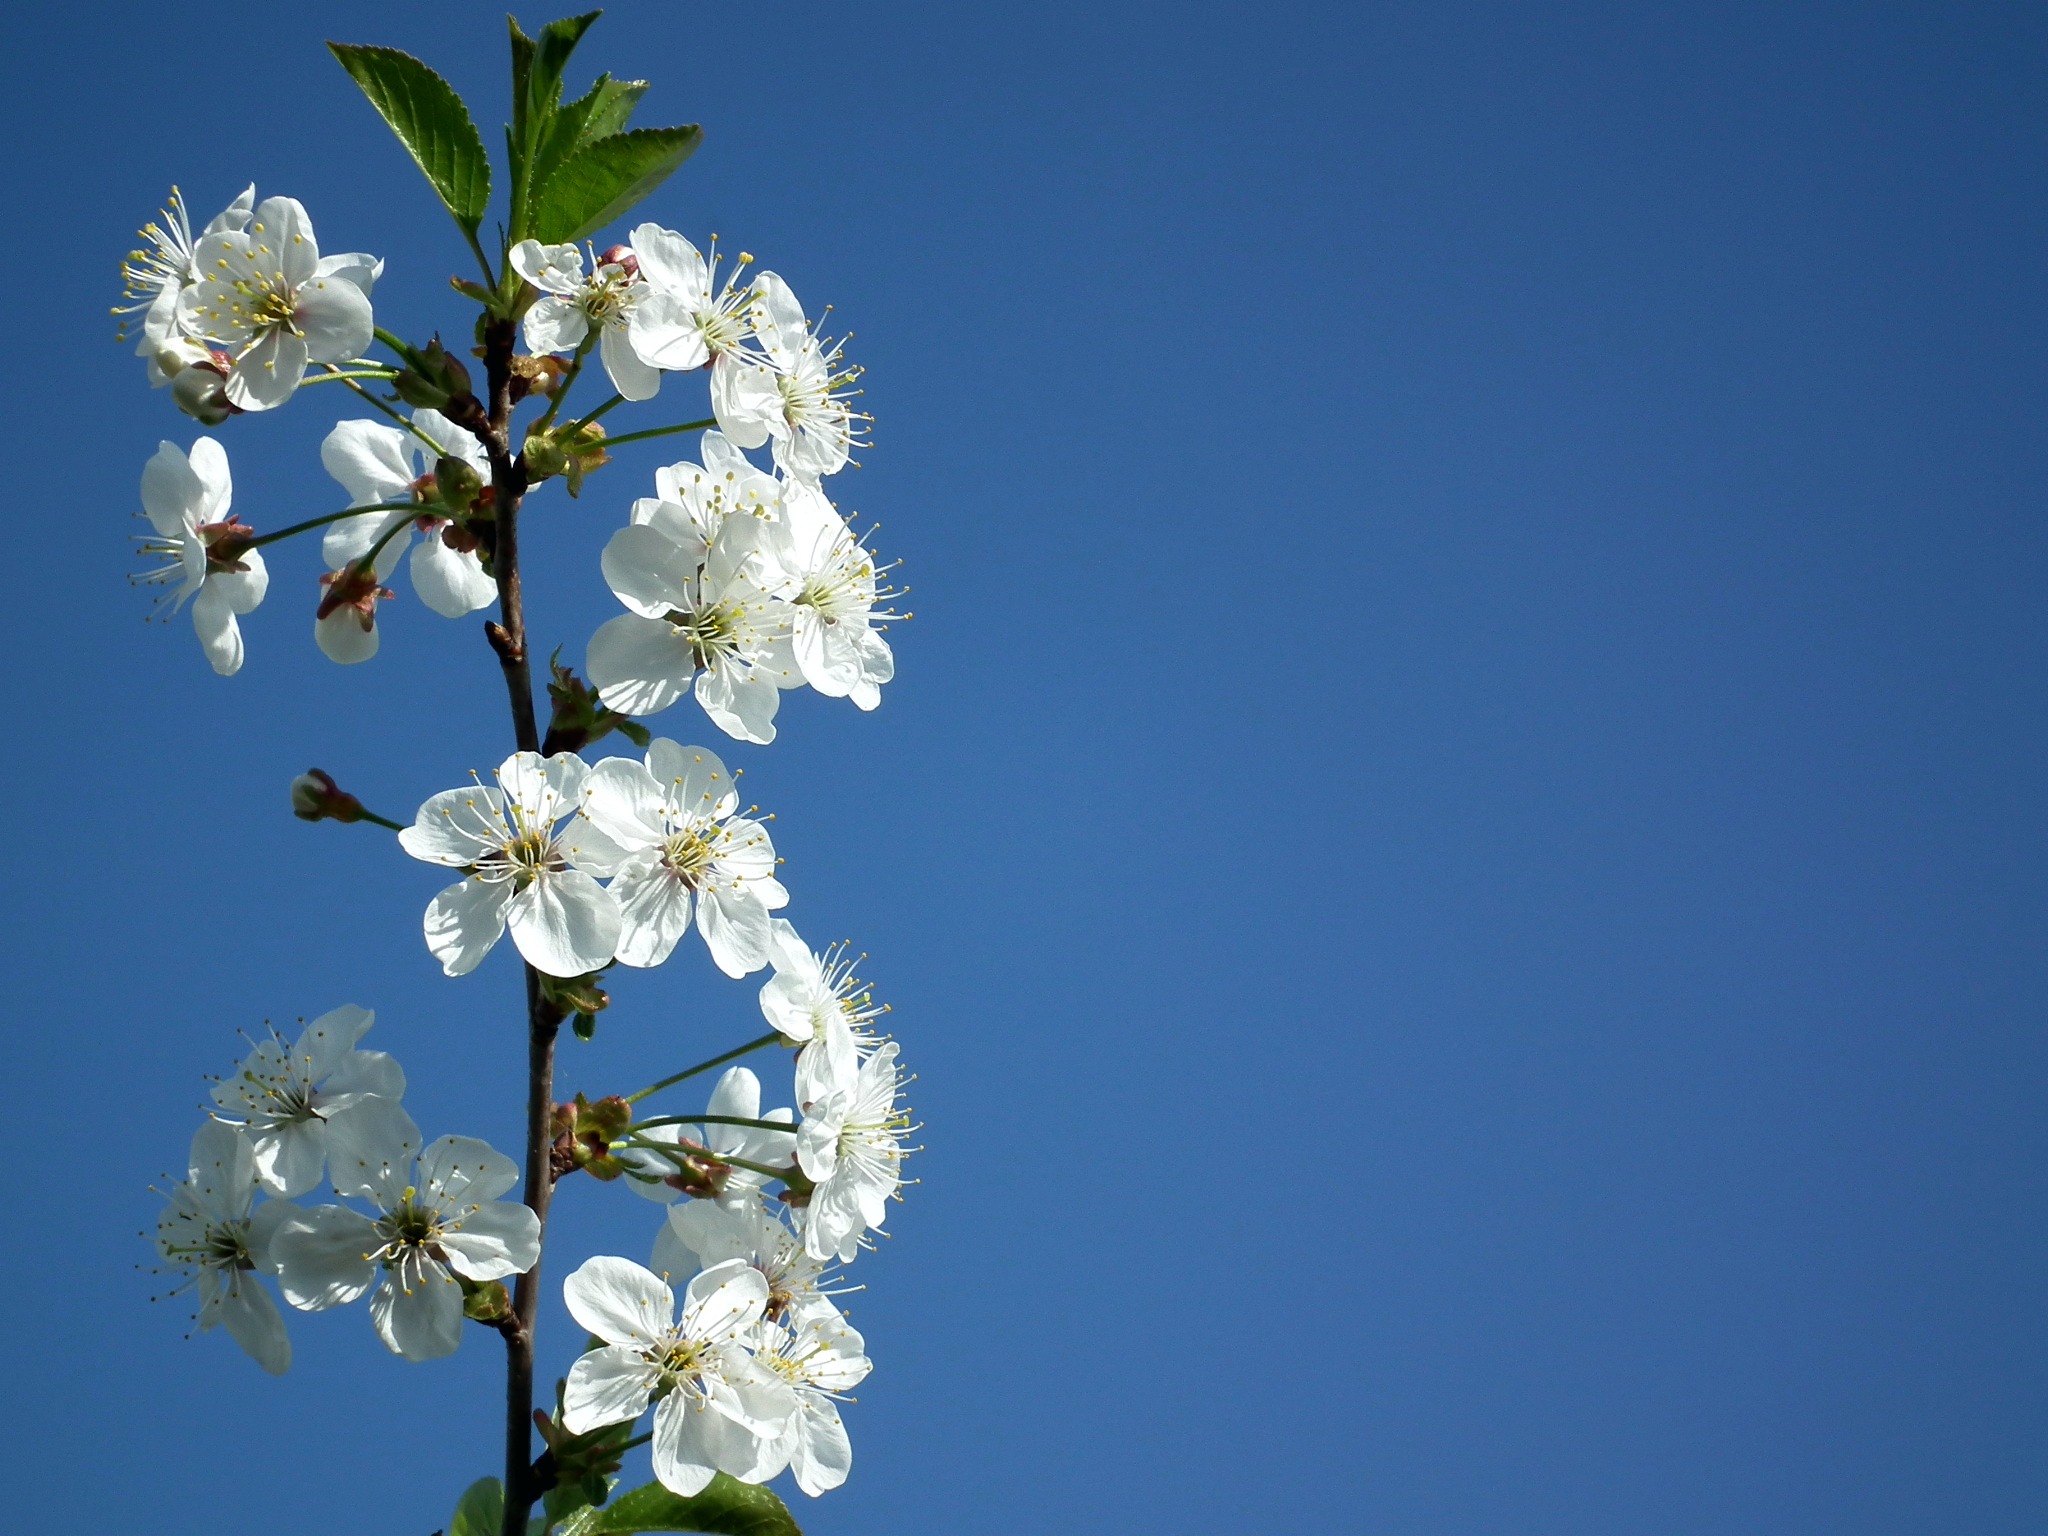
nature, branch, blossom, plant, sky, white, flower, petal, bloom, spring, green, produce, blue, garden, flora, wildflower, flowers, sheet, leaves, grey, petals, beautiful, bud, cherry, macro photography, white flowers, garden flowers, greens, green leaves, garden flower, flowering plant, the leaves of the branch, land plant